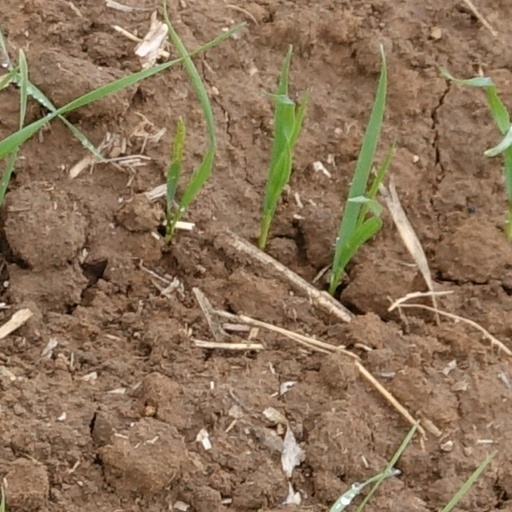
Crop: wheat